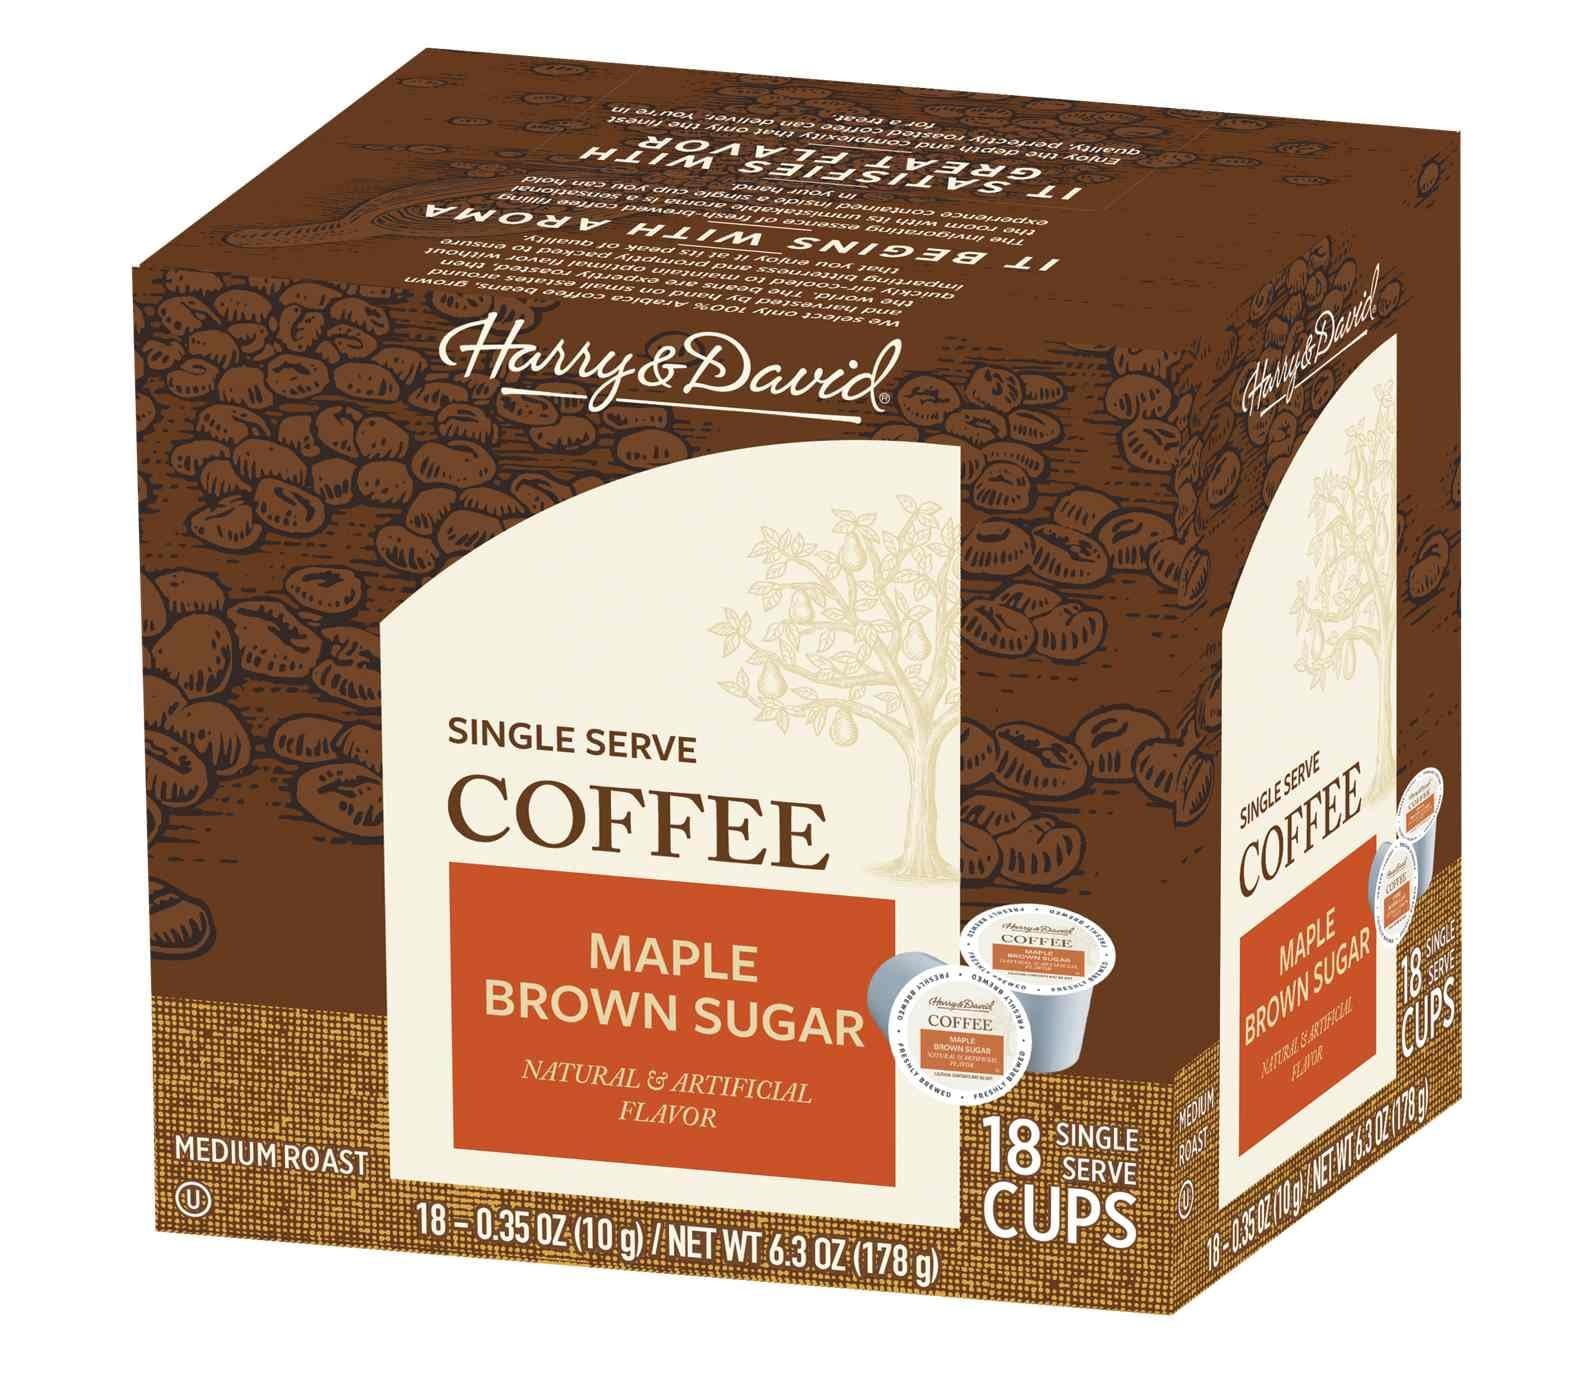
Item Name: Harry & David Maple Brown Sugar Single Serve Coffee Cups (for K-Cup Brewers) - 18 Count
Bullet Point 1: Harry & David Maple Brown Sugar Flavored single-serve cups.
Bullet Point 2: Made from 100% Arabica beans that have been tended and cultivated on small coffee estates around the world.
Bullet Point 3: This exquisite blend is perfect for starting your morning on a delicious note or enjoying as a perfect complement to dessert.
Bullet Point 4: Compatible with all single-serve machines including Keurig 2.0 K-Cup brewers.
Bullet Point 5: Medium roasted for a smooth cup of coffee
Bullet Point 6: Container Type: Box
Product Description: Enjoy the smooth, rich, full taste without the bitterness. Working with the finest coffee growings around the world, selecting only 100% Arabica beans and roasting them in small batches ensures consistent quality coffee with every cup.
Value: 18.0
Unit: Count

Price: 14.49